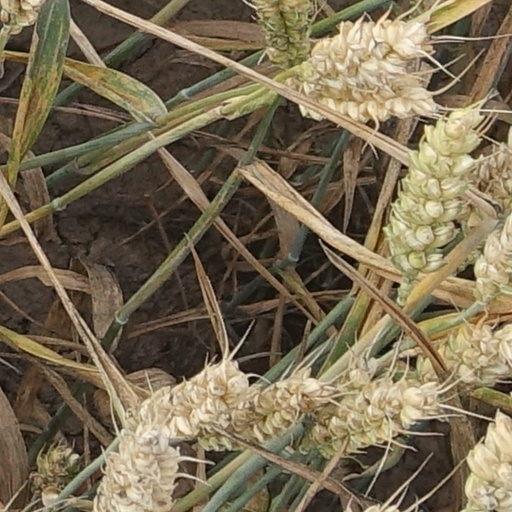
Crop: wheat